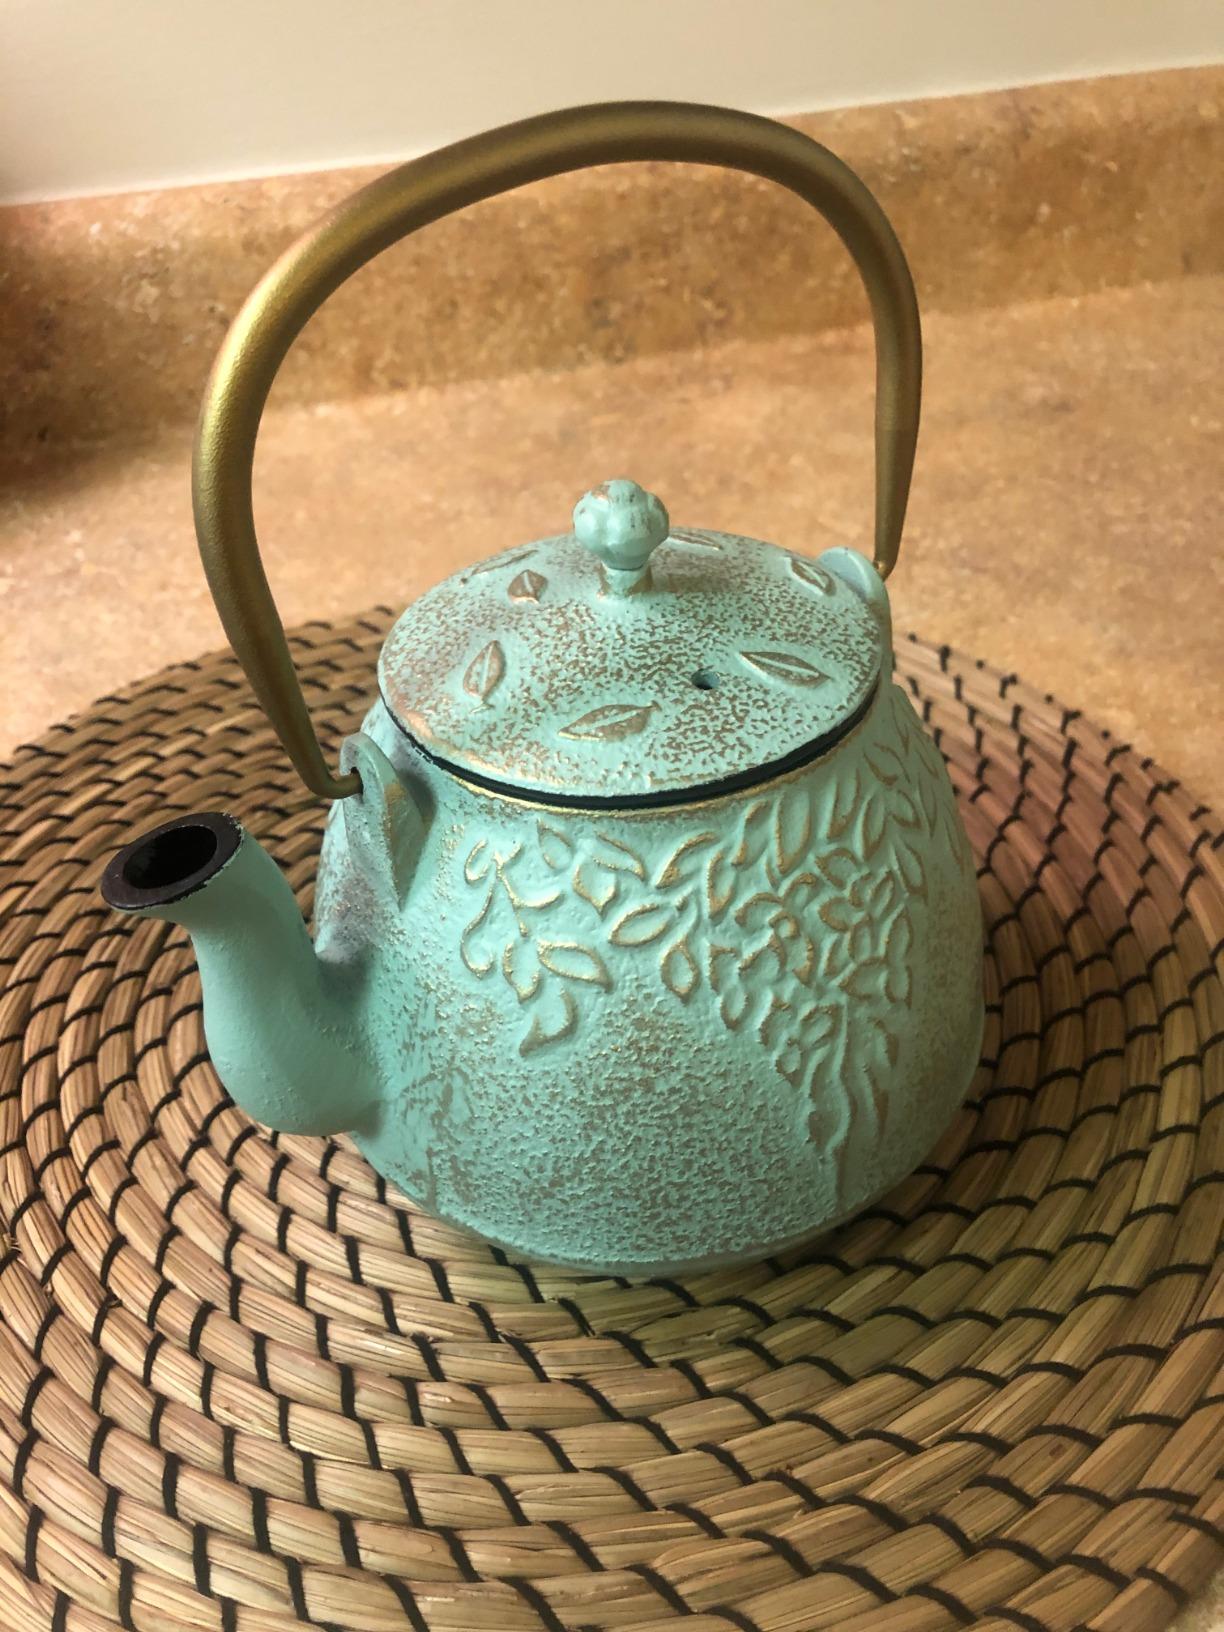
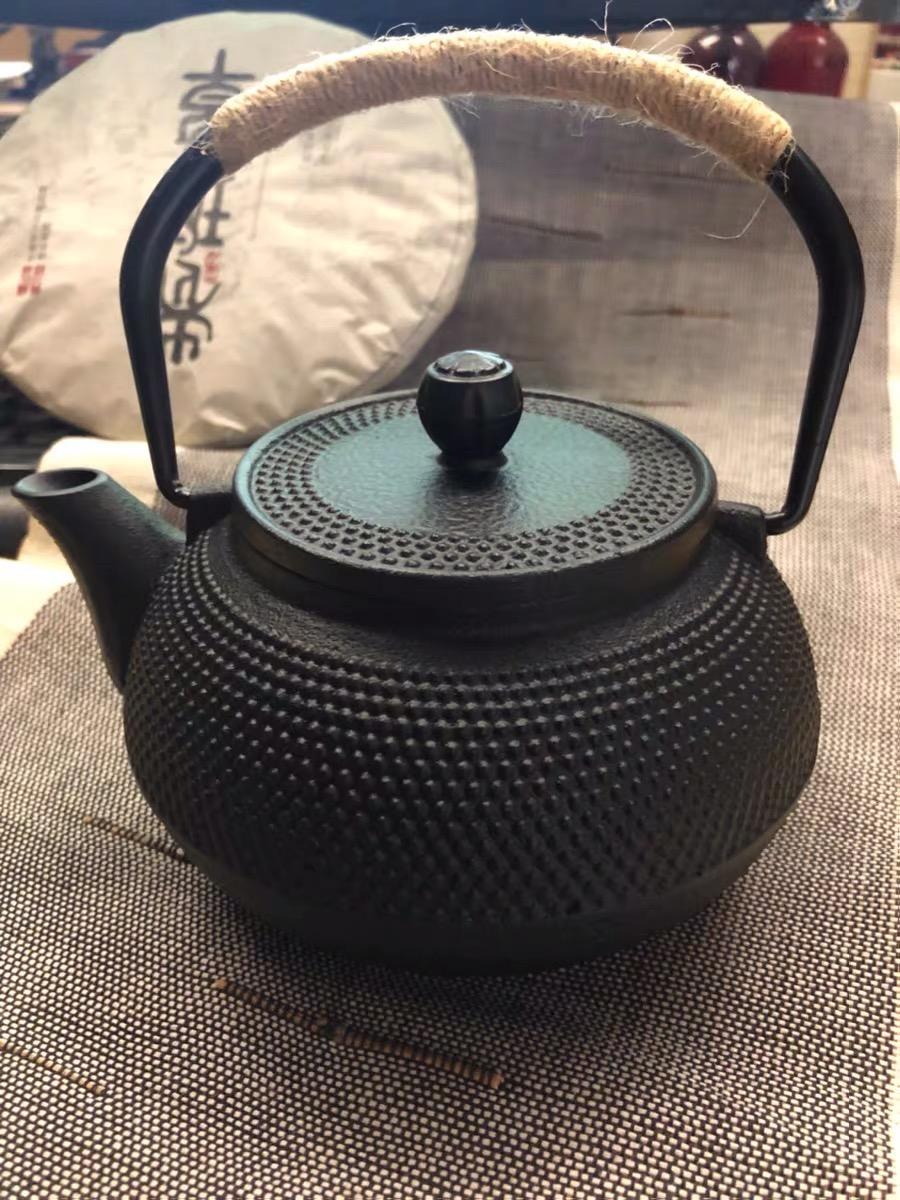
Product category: items_kettle
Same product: no